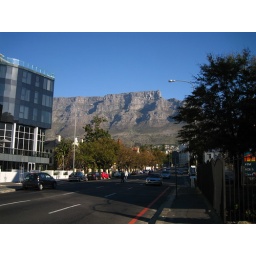
table mountain in background